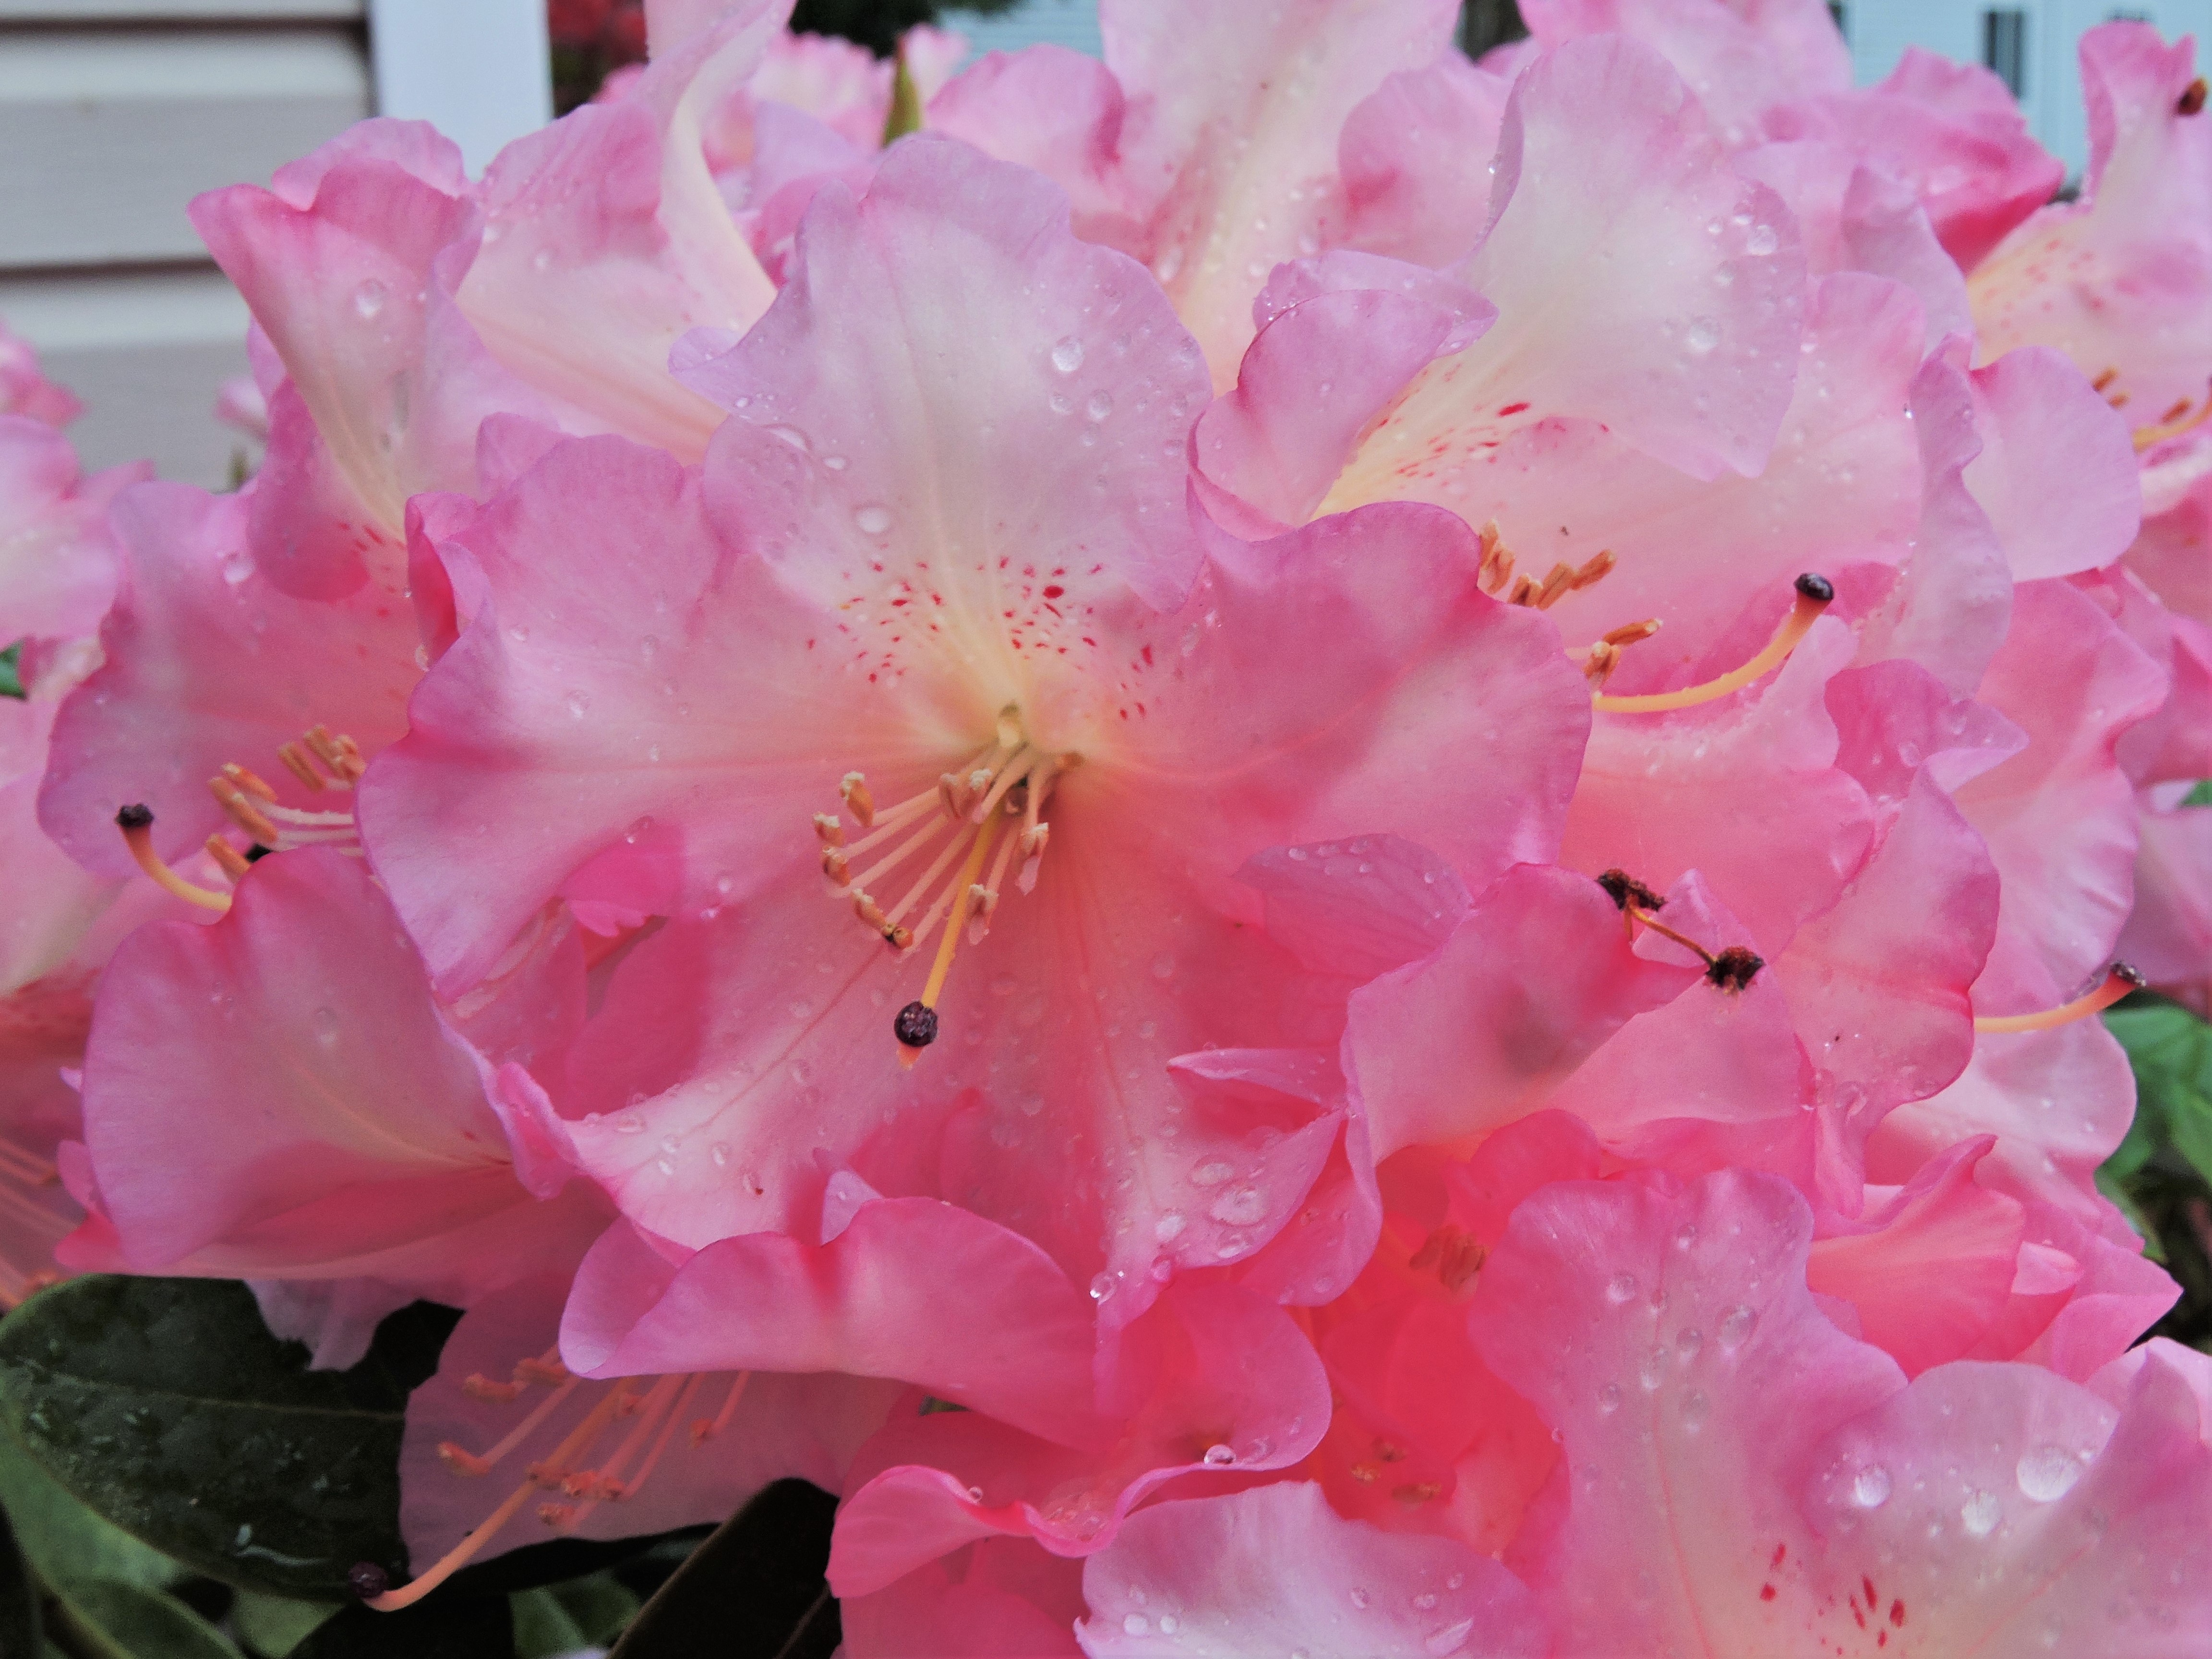
blossom, plant, flower, petal, spring, pink, shrub, rhododendron, blooms, azalea, macro photography, flowering plant, woody plant, land plant